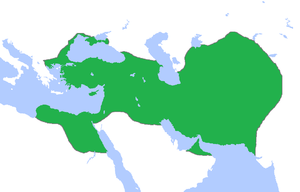
Oldtidens Grækenland / Historie / Arkaisk tid / Perserkrigene
Perserriget i 490 f.Kr.
Oldtidens Grækenland var en næsten tusindårig periode i Grækenlands historie både i Grækenland og mange af Middelhavs- og Sortehavsområderne. Oldtidens Grækenland bliver af de fleste regnet som den vigtigste grundlæggende kultur for den vestlige civilisation. Græsk kultur varede til kristendommens komme og havde stor påvirkning på Romerriget, som igen satte sit præg på den europæiske kultur.